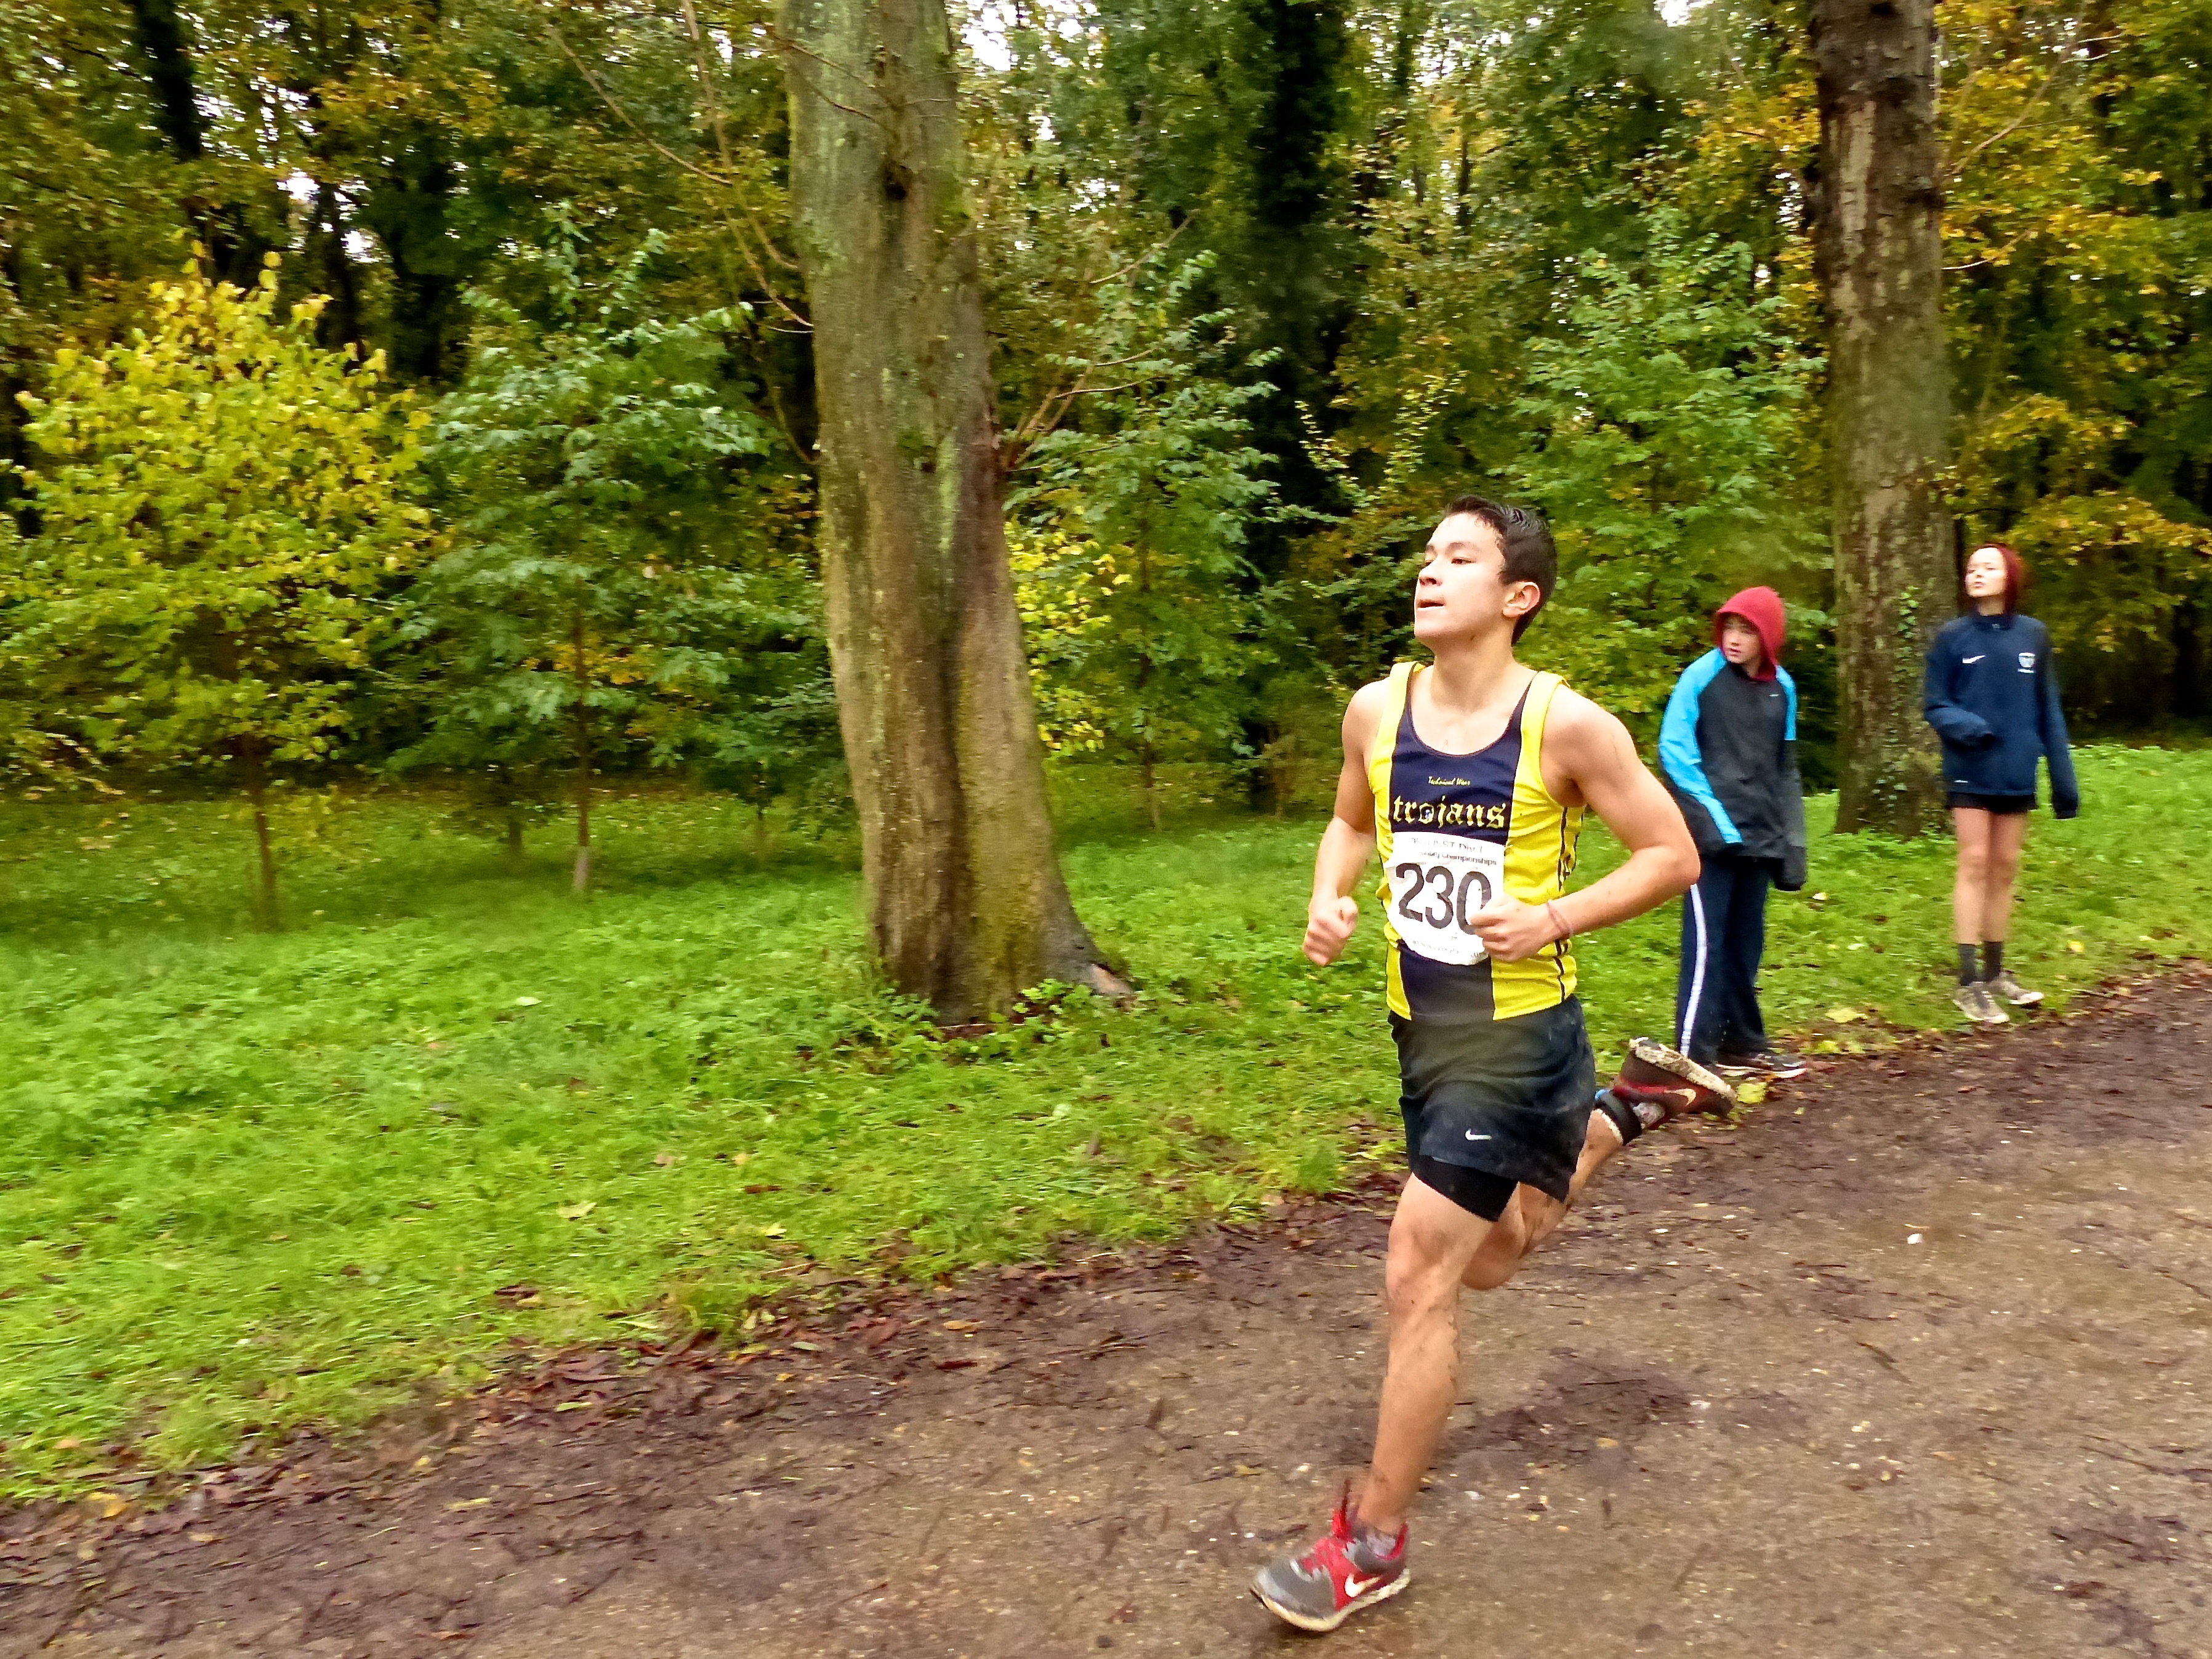
person, trail, running, run, paris, country, recreation, france, high, jogging, cross, race, international, girls, sports, boys, school, runners, championship, endurance, junior, highschool, varsity, athletics, isst, tournament, xc, schools, parcdestcloud, physical exercise, outdoor recreation, human action, ultramarathon, duathlon, long distance running, cross country running